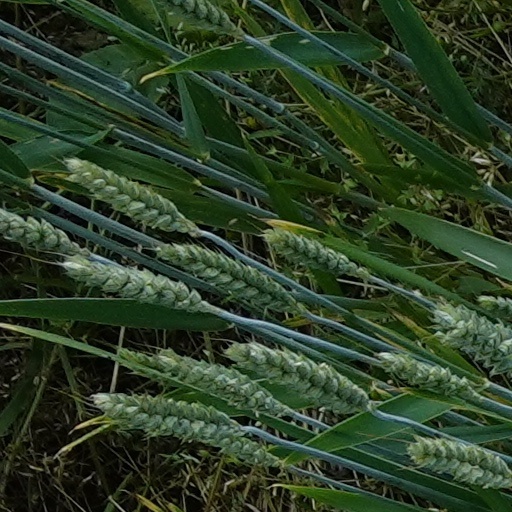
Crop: wheat